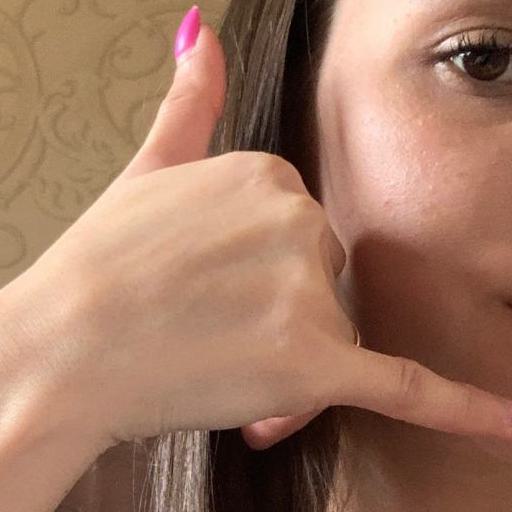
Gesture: call